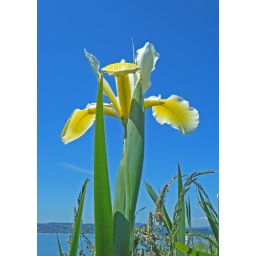
Yellow iris against a blue sky